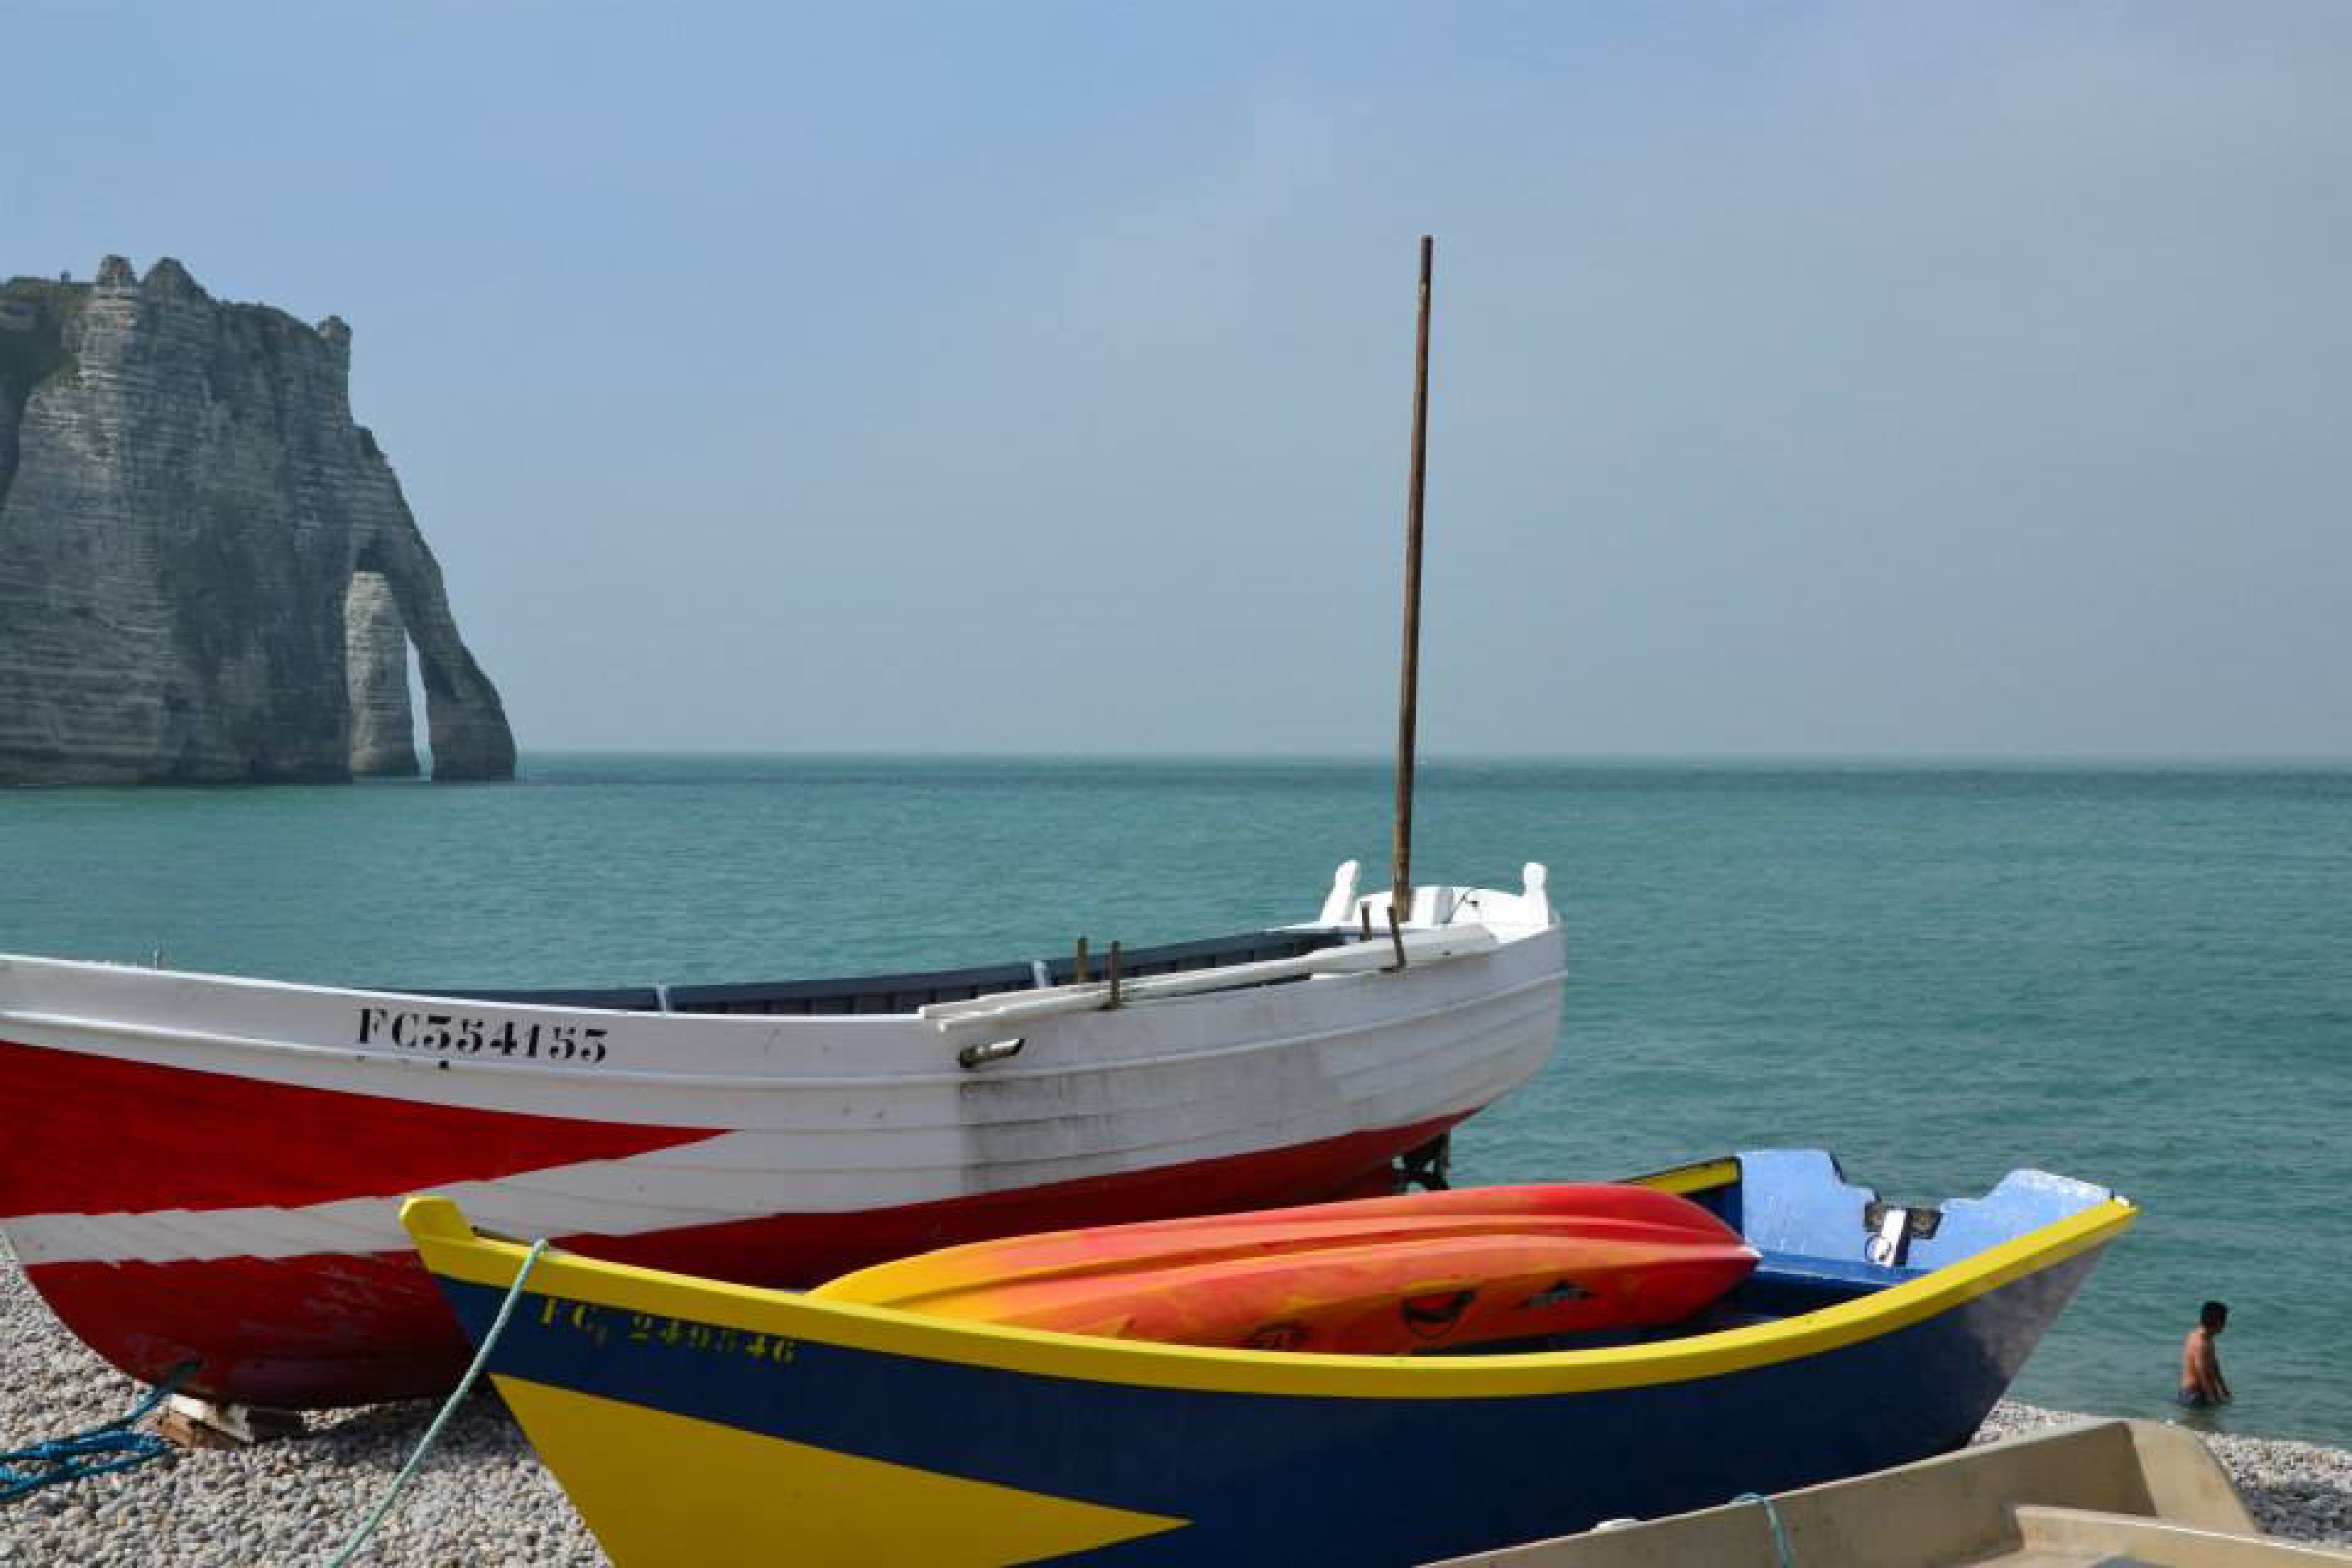
sea, coast, boat, vehicle, fishing, bay, boating, boats, watercraft, etretat, fishing vessel, dinghy, long tail boat, watercraft rowing